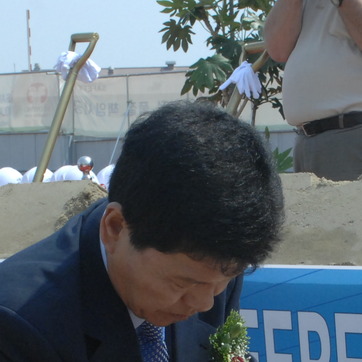
Material: hair